Sinking of MV Conception

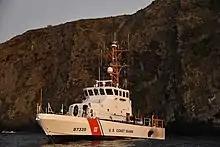
USCGC "Narwhal" at Santa Cruz Island (September 2019)

"Conception" departed Santa Barbara Harbor at 4:04 a.m. on August 31 and arrived at a dive location near Albert Anchorage, on the south side of Santa Cruz Island, by 8:30 a.m. that morning. The six-person crew consisted of the captain, a second captain (the Truth Aquatics title for mate), first and second deckhands, and first and second galleyhands. Upon arrival and while eating breakfast, the first deckhand conducted a safety briefing, which was interrupted when a passenger fainted; after the passenger was revived, the captain continued the briefing. "Conception" then sailed to the eastern side of the island and anchored in Smuggler's Cove overnight. As part of their regular nighttime routine, the crew had an unwritten policy to shut down the circuit breakers to de-energize the galley burners and griddle.